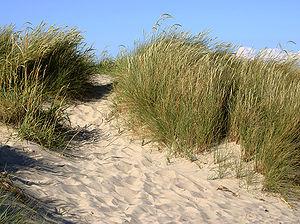
Les Poaceae, ou graminées, sont une famille de plantes monocotylédones de l'ordre des Poales, qui comprend environ 12 000 espèces groupées en 780 genres, à répartition cosmopolite. C'est, par le nombre d'espèces, la cinquième famille de plantes à fleurs, après les Asteraceae, Orchidaceae, Fabaceae et Rubiaceae.